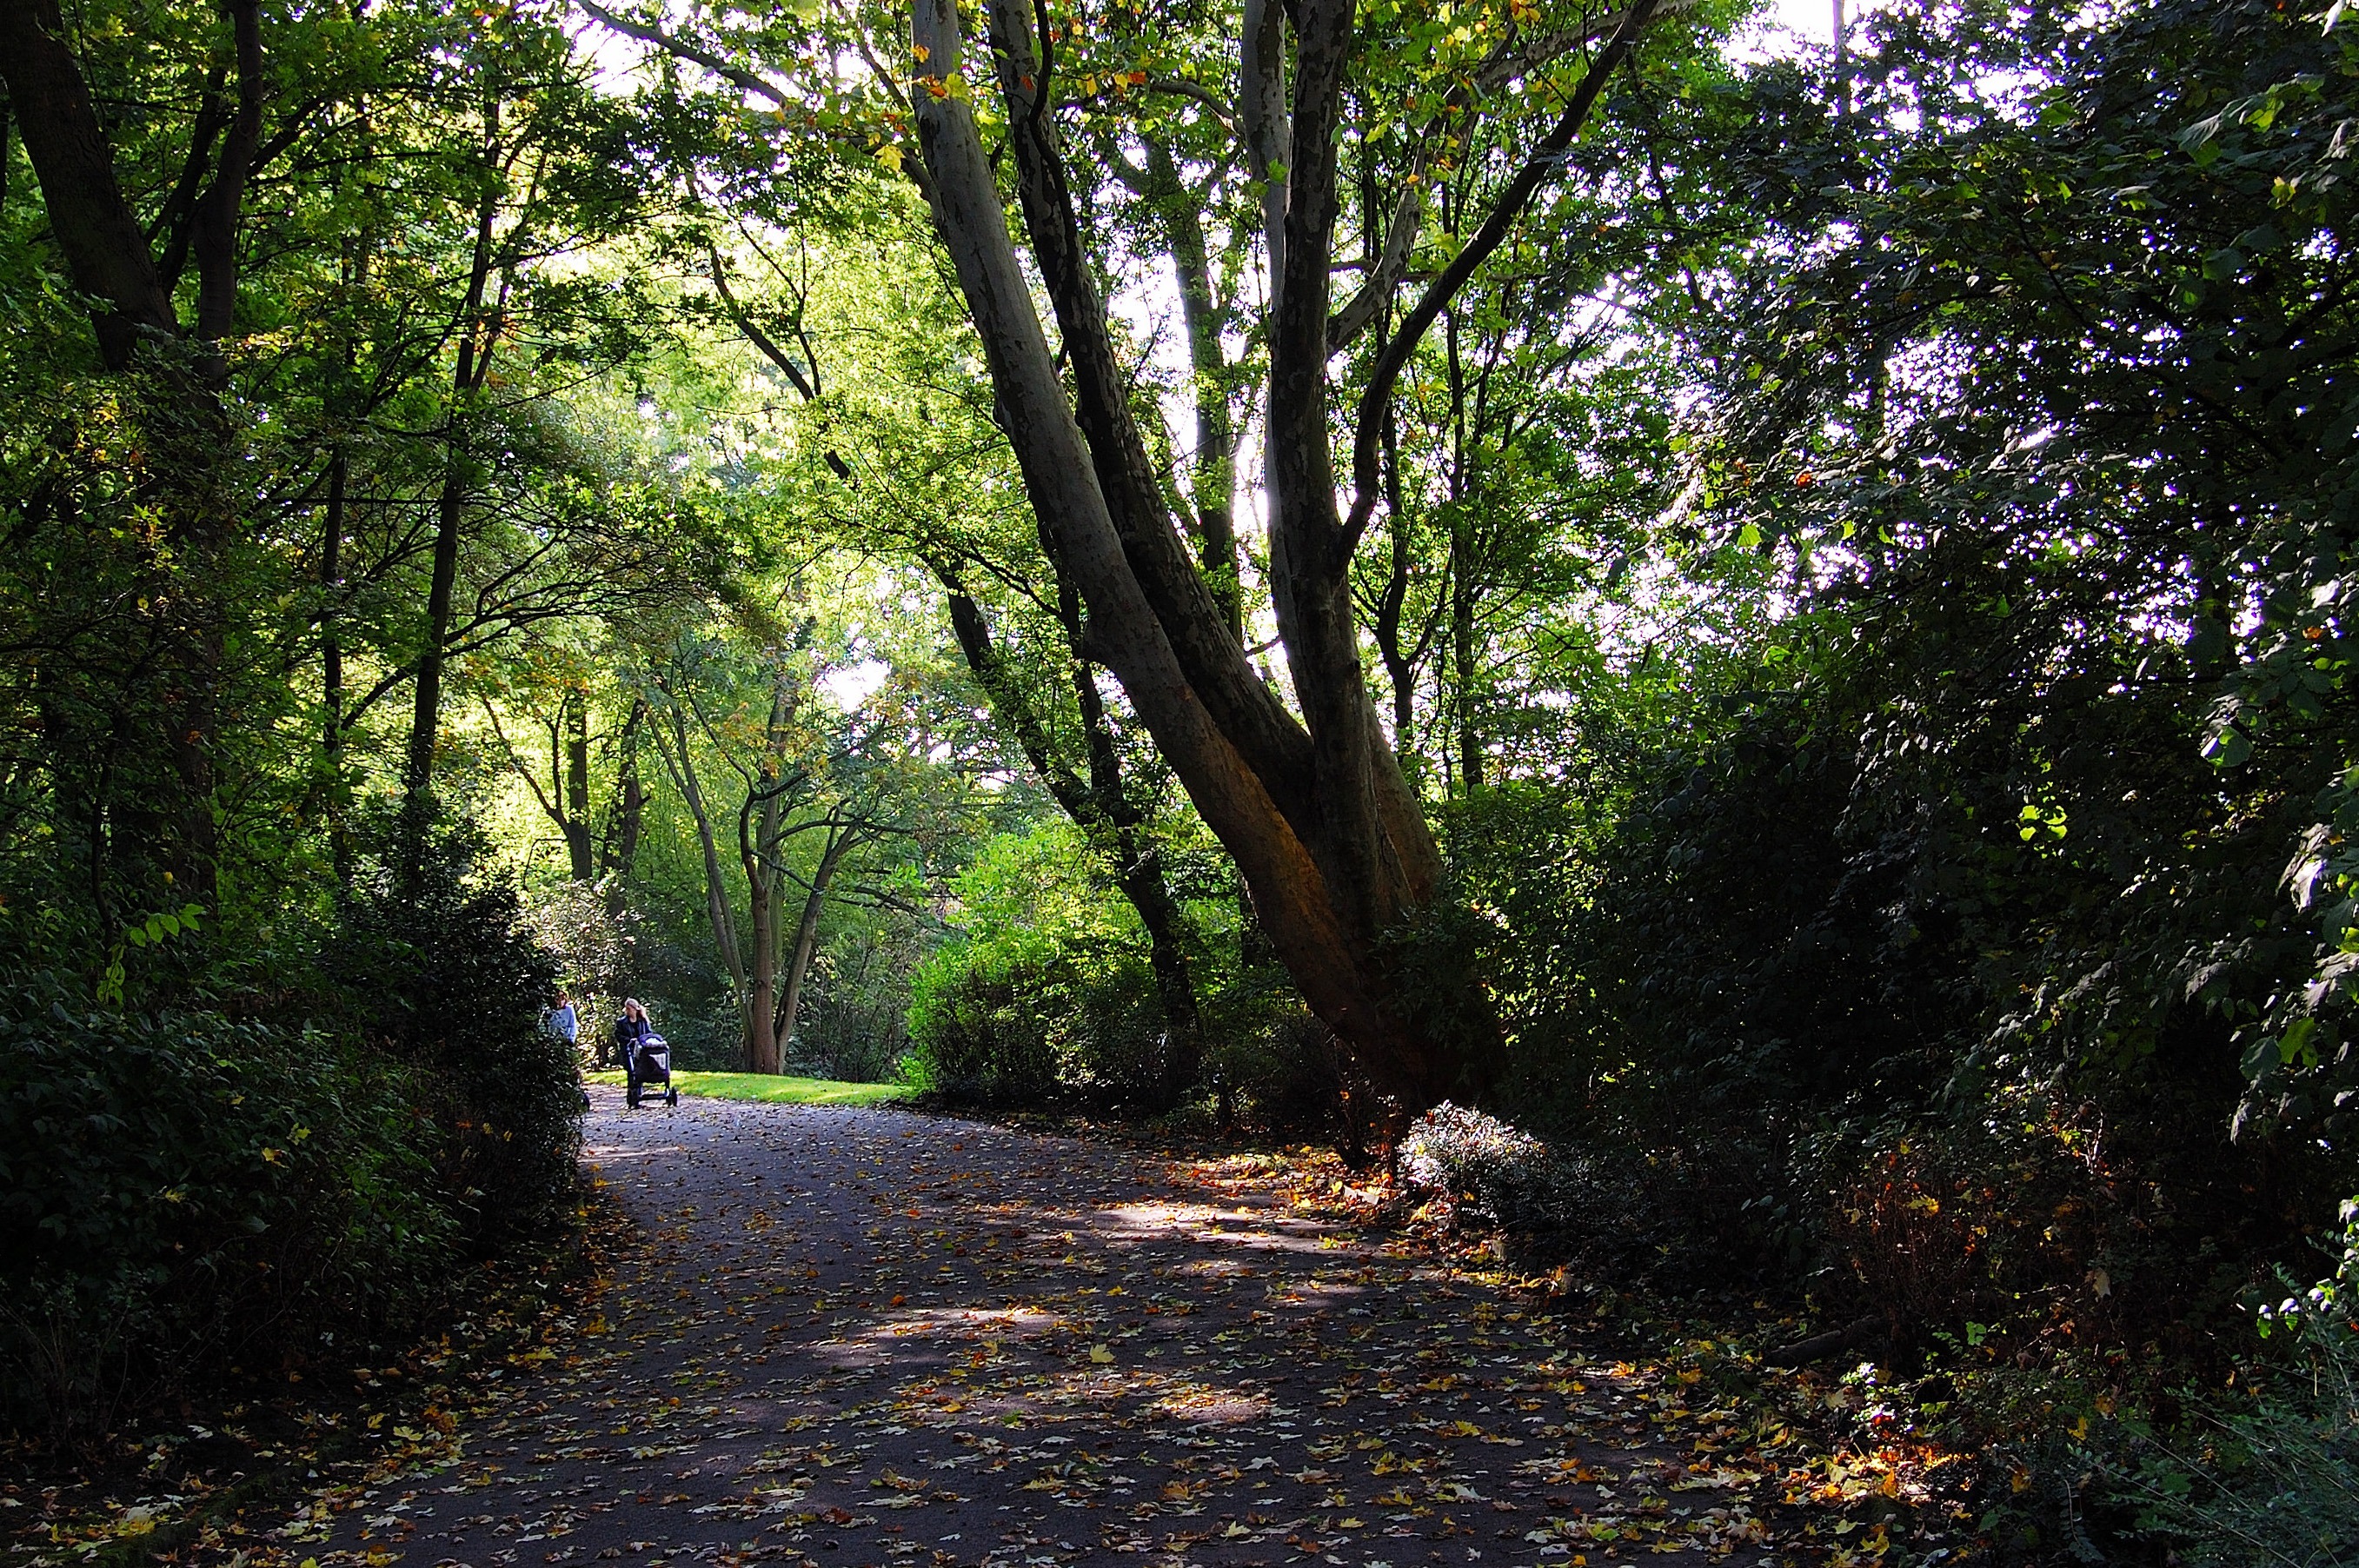
tree, nature, forest, plant, hiking, trail, sunlight, leaf, flower, green, jungle, autumn, park, botany, rest, garden, flora, season, rainforest, woodland, habitat, away, fall foliage, forest path, rural area, on the go, natural environment, woody plant